Olinda Bozán

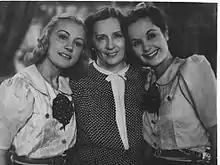
Nuri Montsé, Olinda Bozán and Delia Garcés, "Doce Mujeres" (1939)

In 1950, she performed at the Smart Theater "Bodas de plata y soltera" by Manuel Meaño, which had over 100 performances and "El morocho de Venecia" by Carlos A. Petit and Orestes Cosentino. The 1951 film "Mujeres en sombra" marked a turning point in her movie roles, as after that point, there were no offers for leading roles.